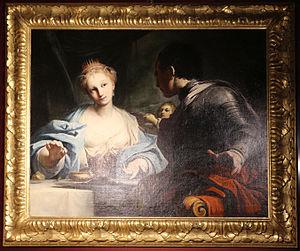
Antonio Gionima est un peintre italien de la fin de la période Baroque.